1972 in poetry

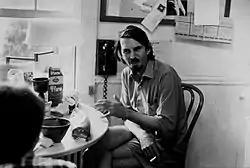
Poet Robert Creeley in 1972

Listed by nation where the work was first published and again by the poet's native land, if different; substantially revised works listed separately: